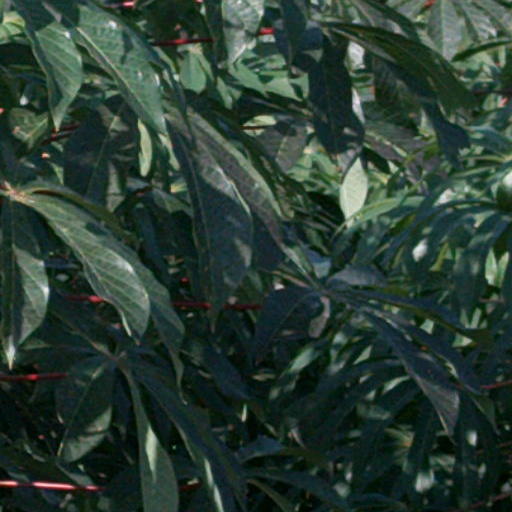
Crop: cassava